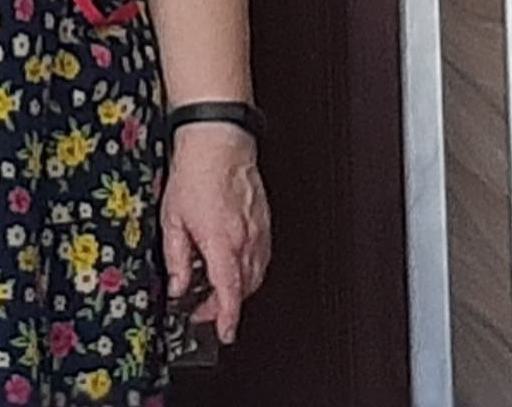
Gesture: no_gesture